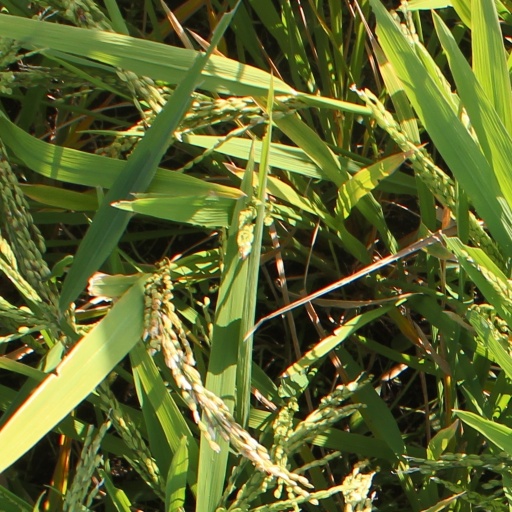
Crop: rice